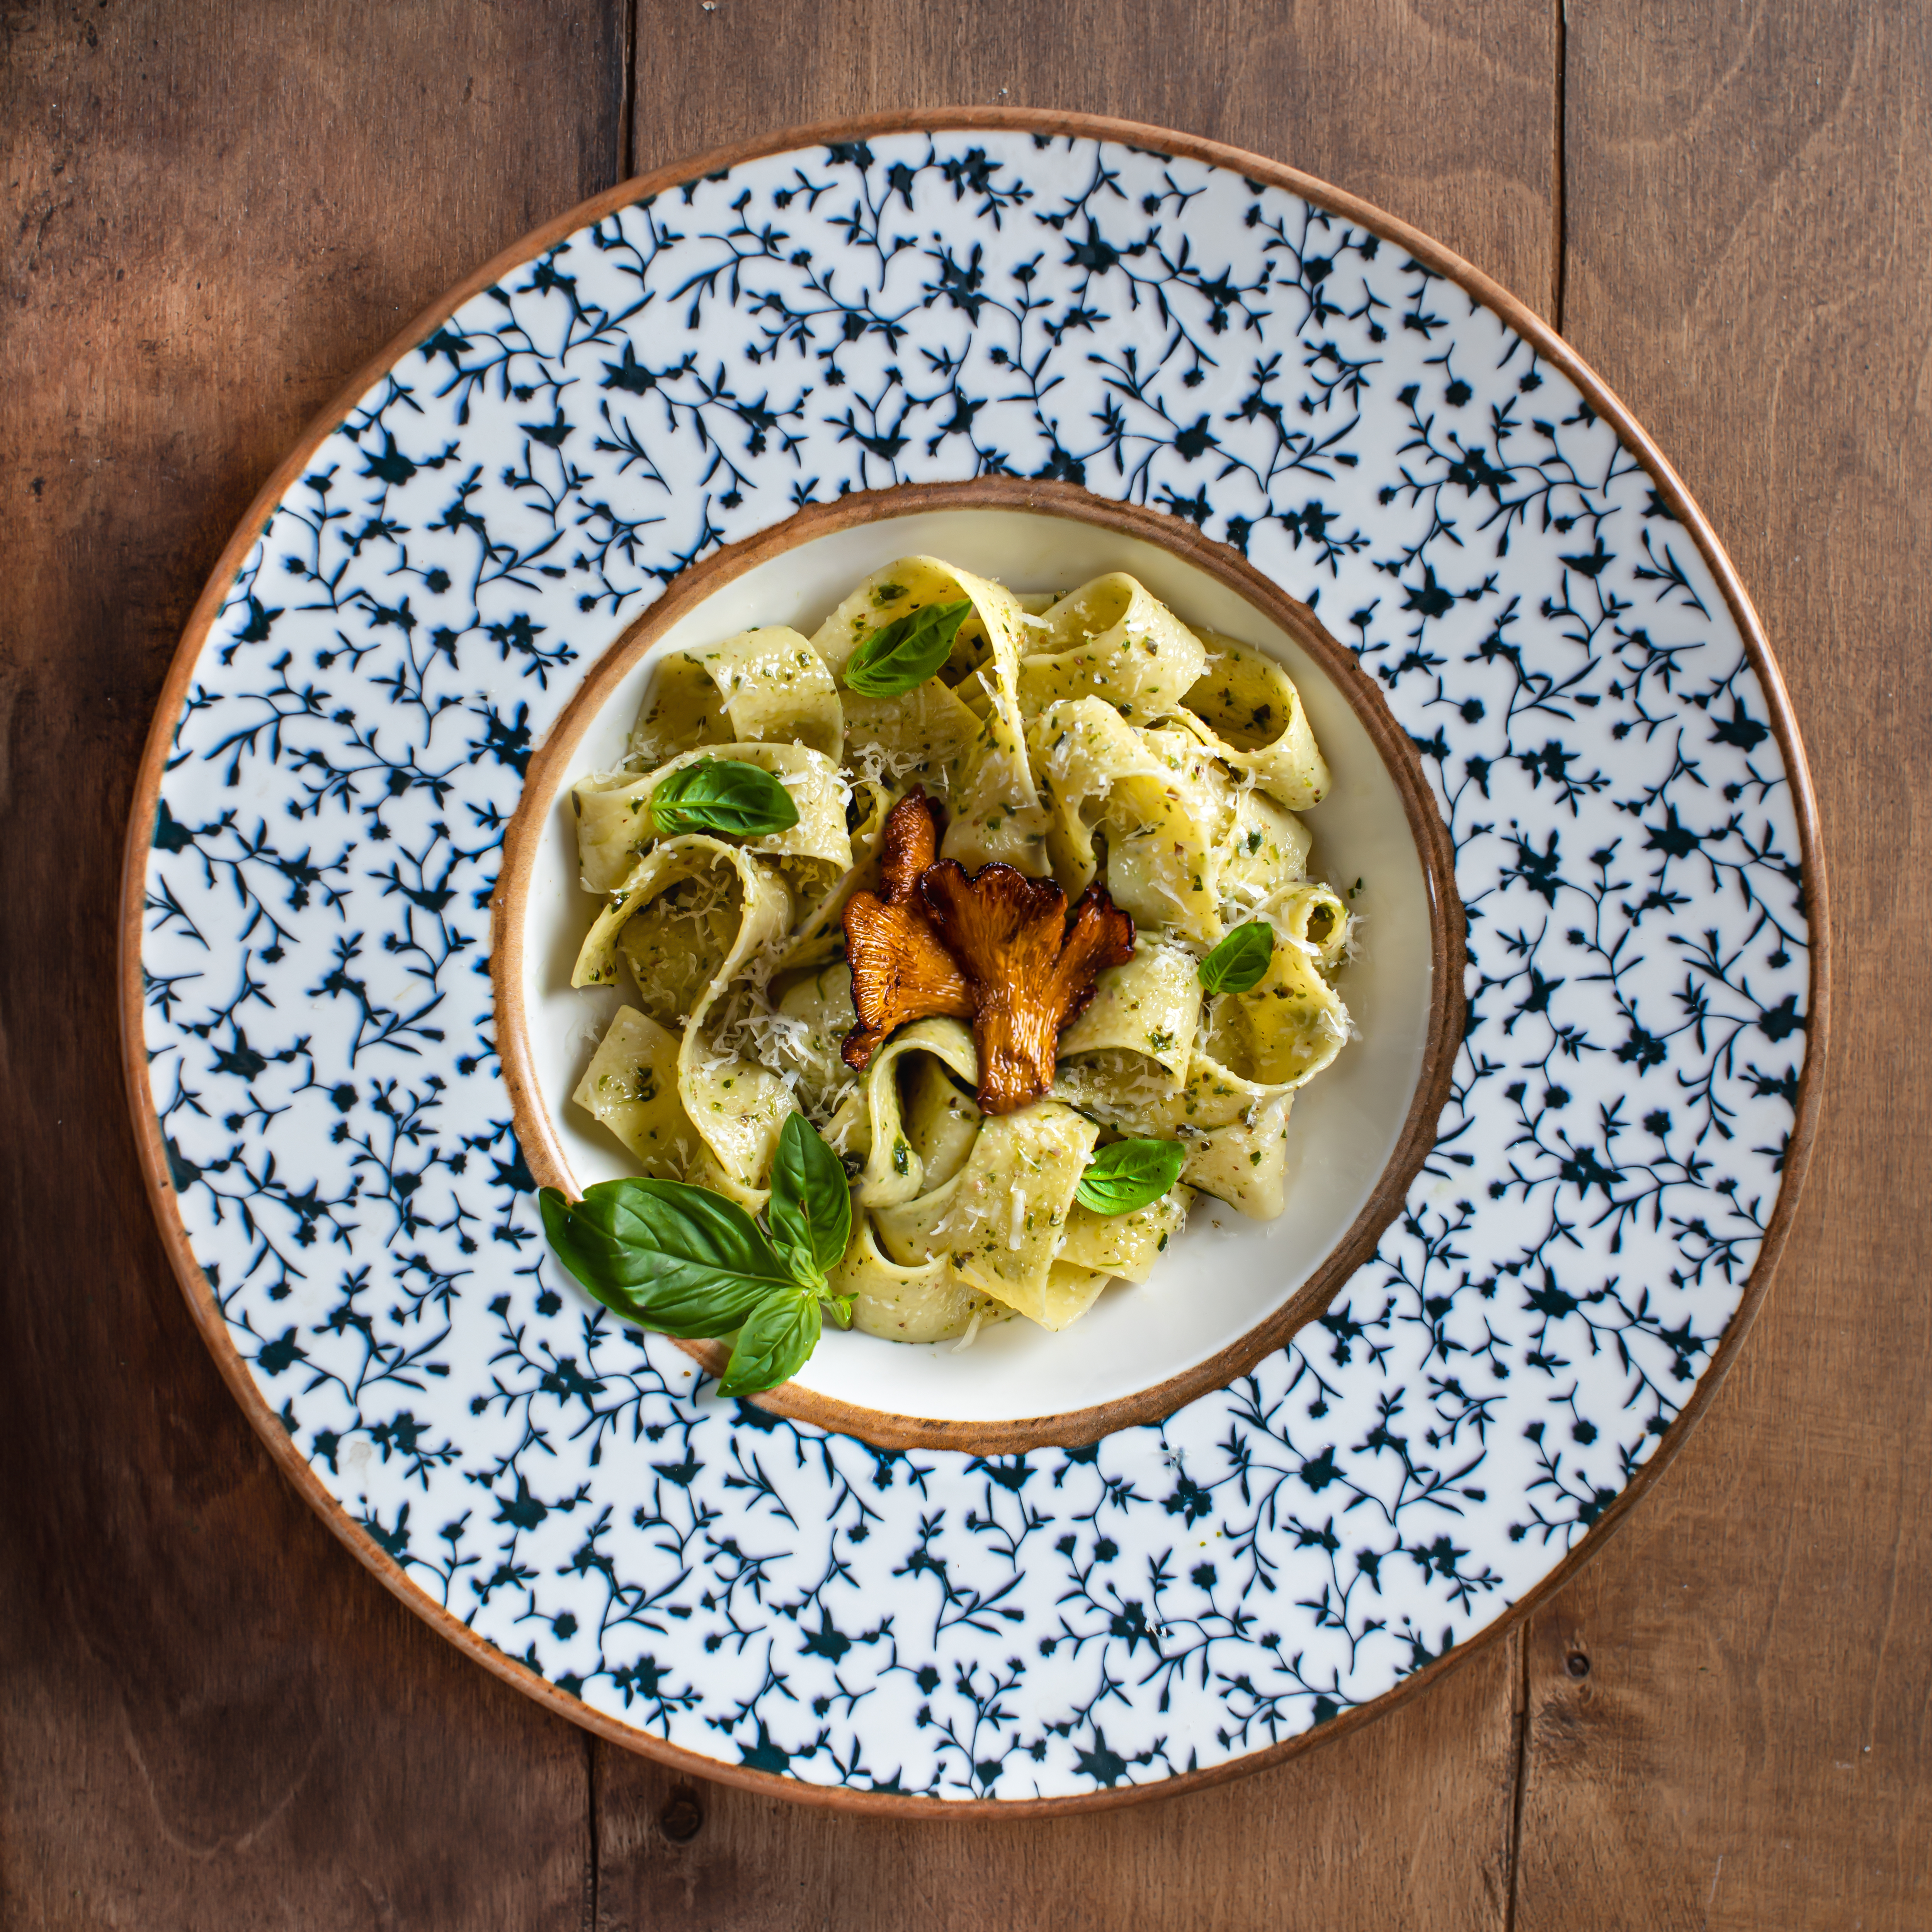
food, tableware, ingredient, staple food, recipe, leaf vegetable, cuisine, vegetable, meat, dish, produce, comfort food, dishware, side dish, cooking, superfood, herb, italian food, mixture, indian cuisine, Corn tortilla, thai food, mexican food, chinese food, Latin american food, vegan nutrition, supper